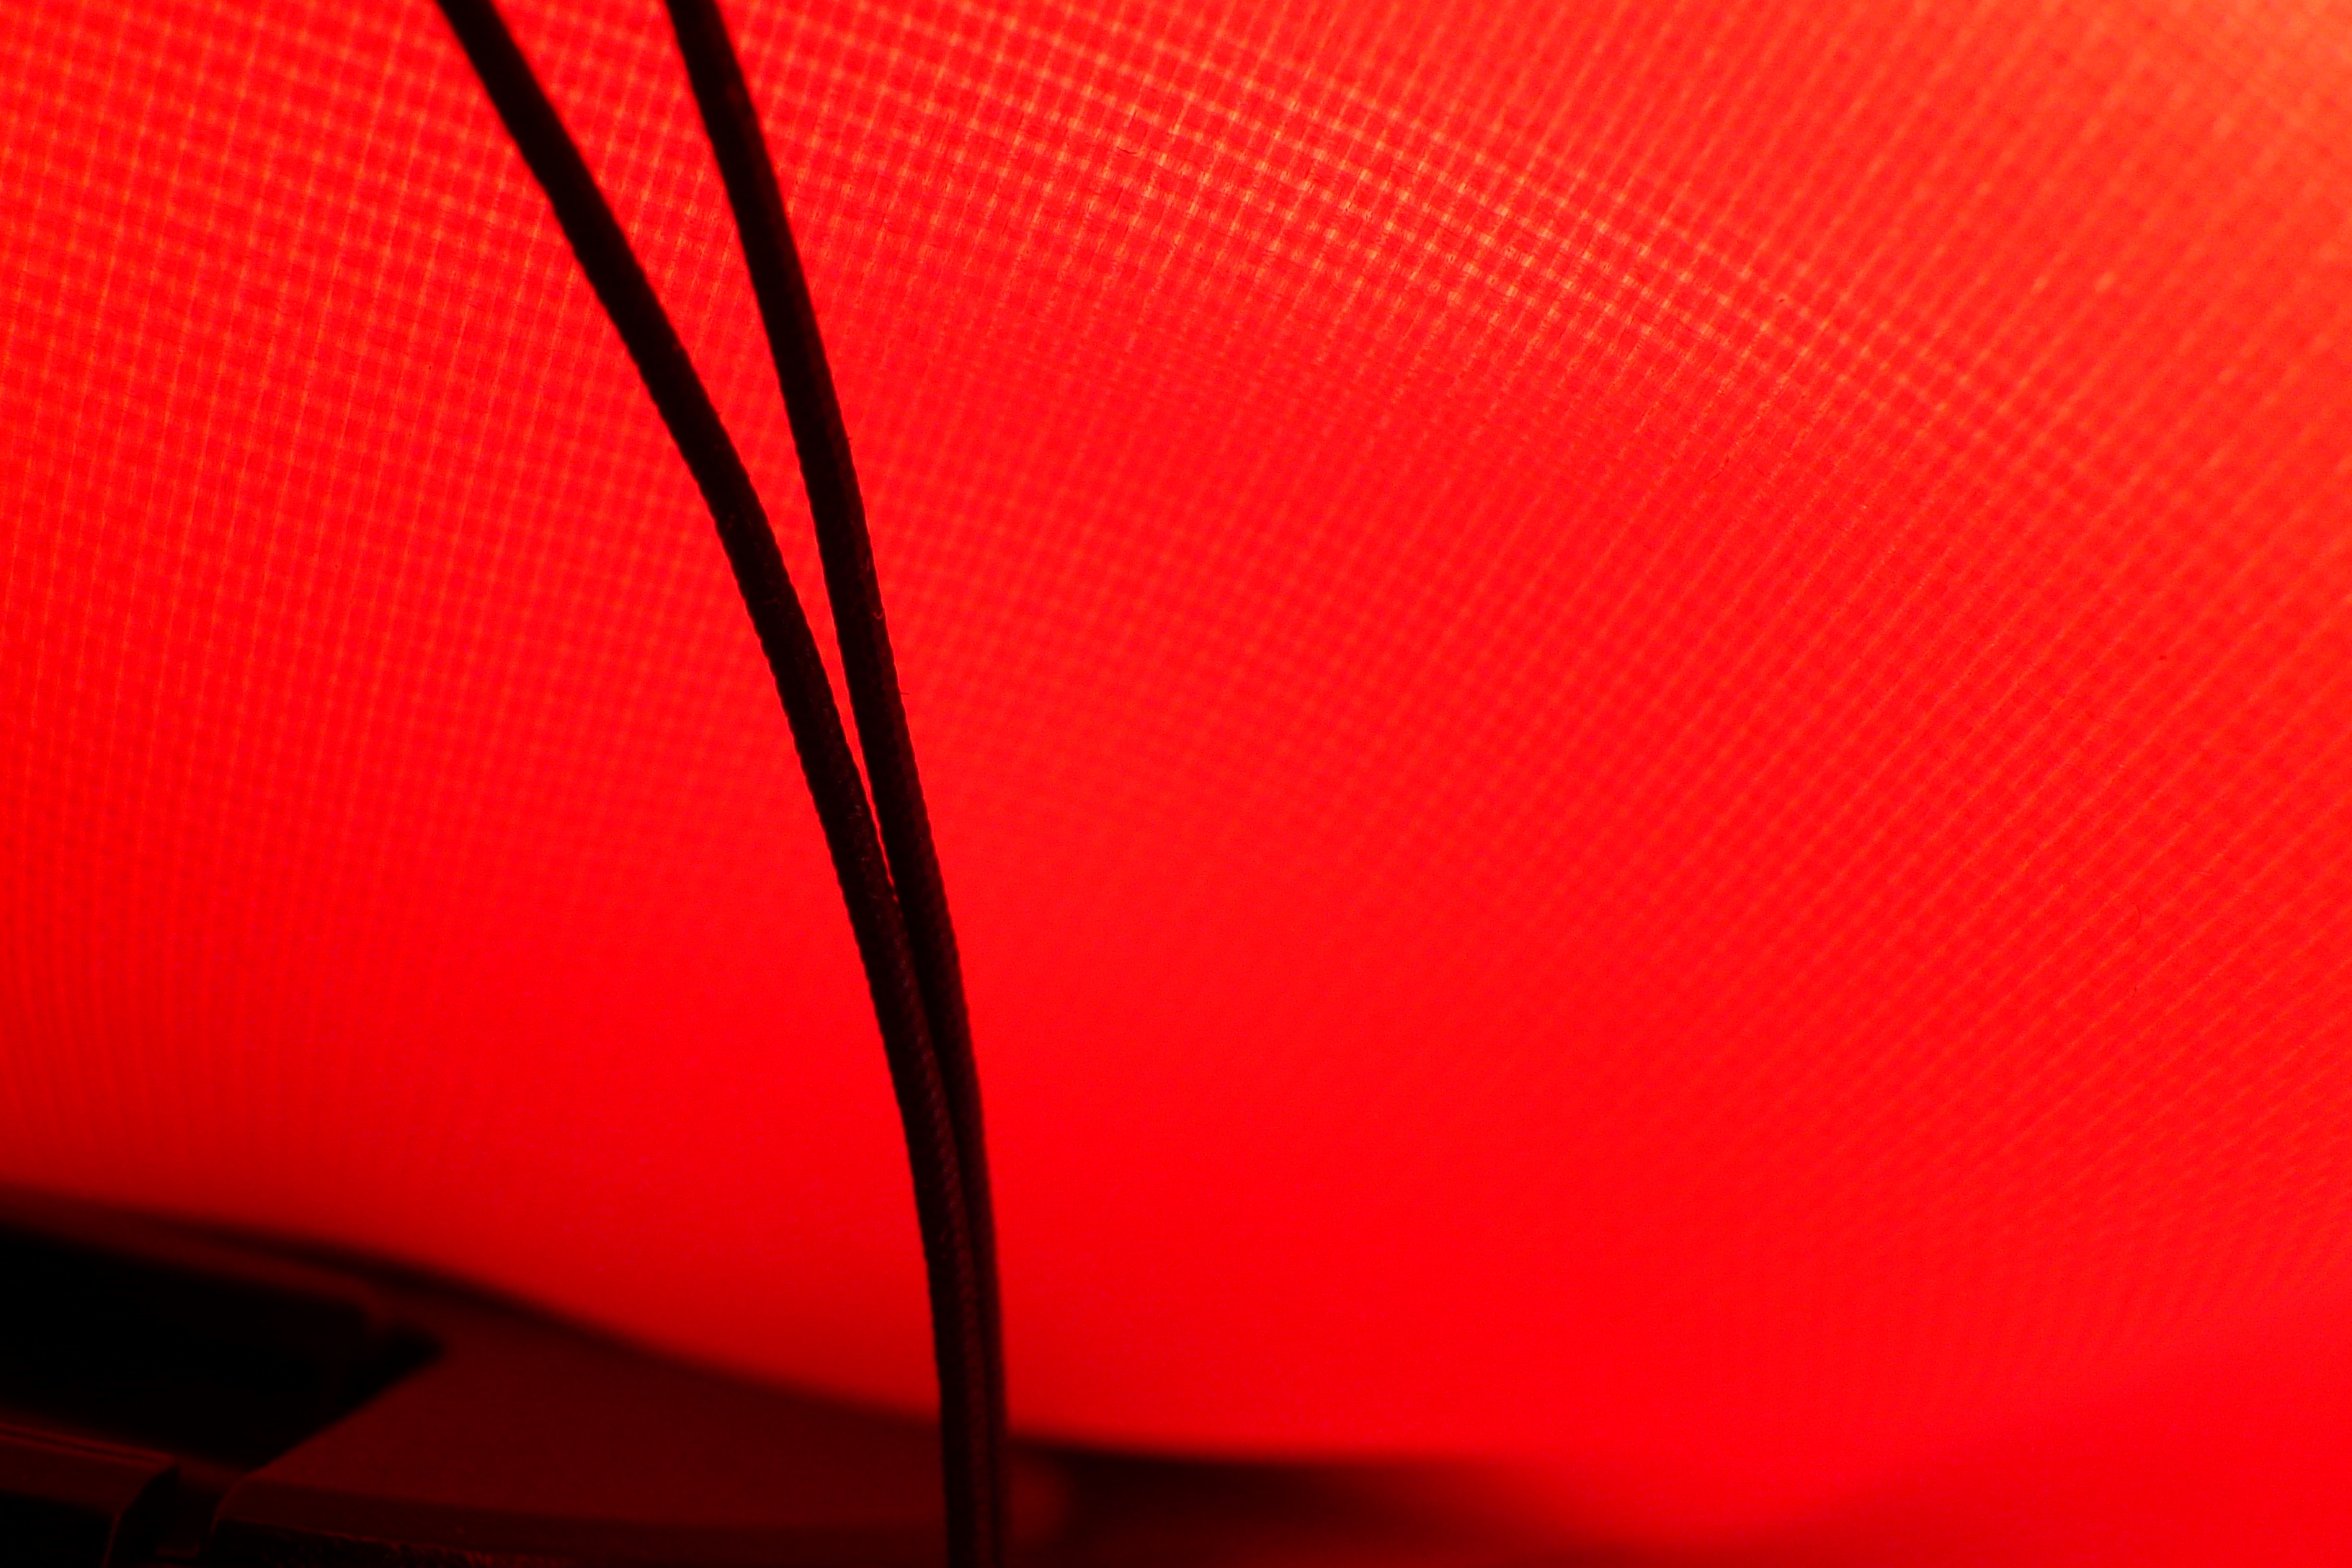
light, petal, line, red, color, black, pink, circle, close up, shape, macro photography, computer wallpaper